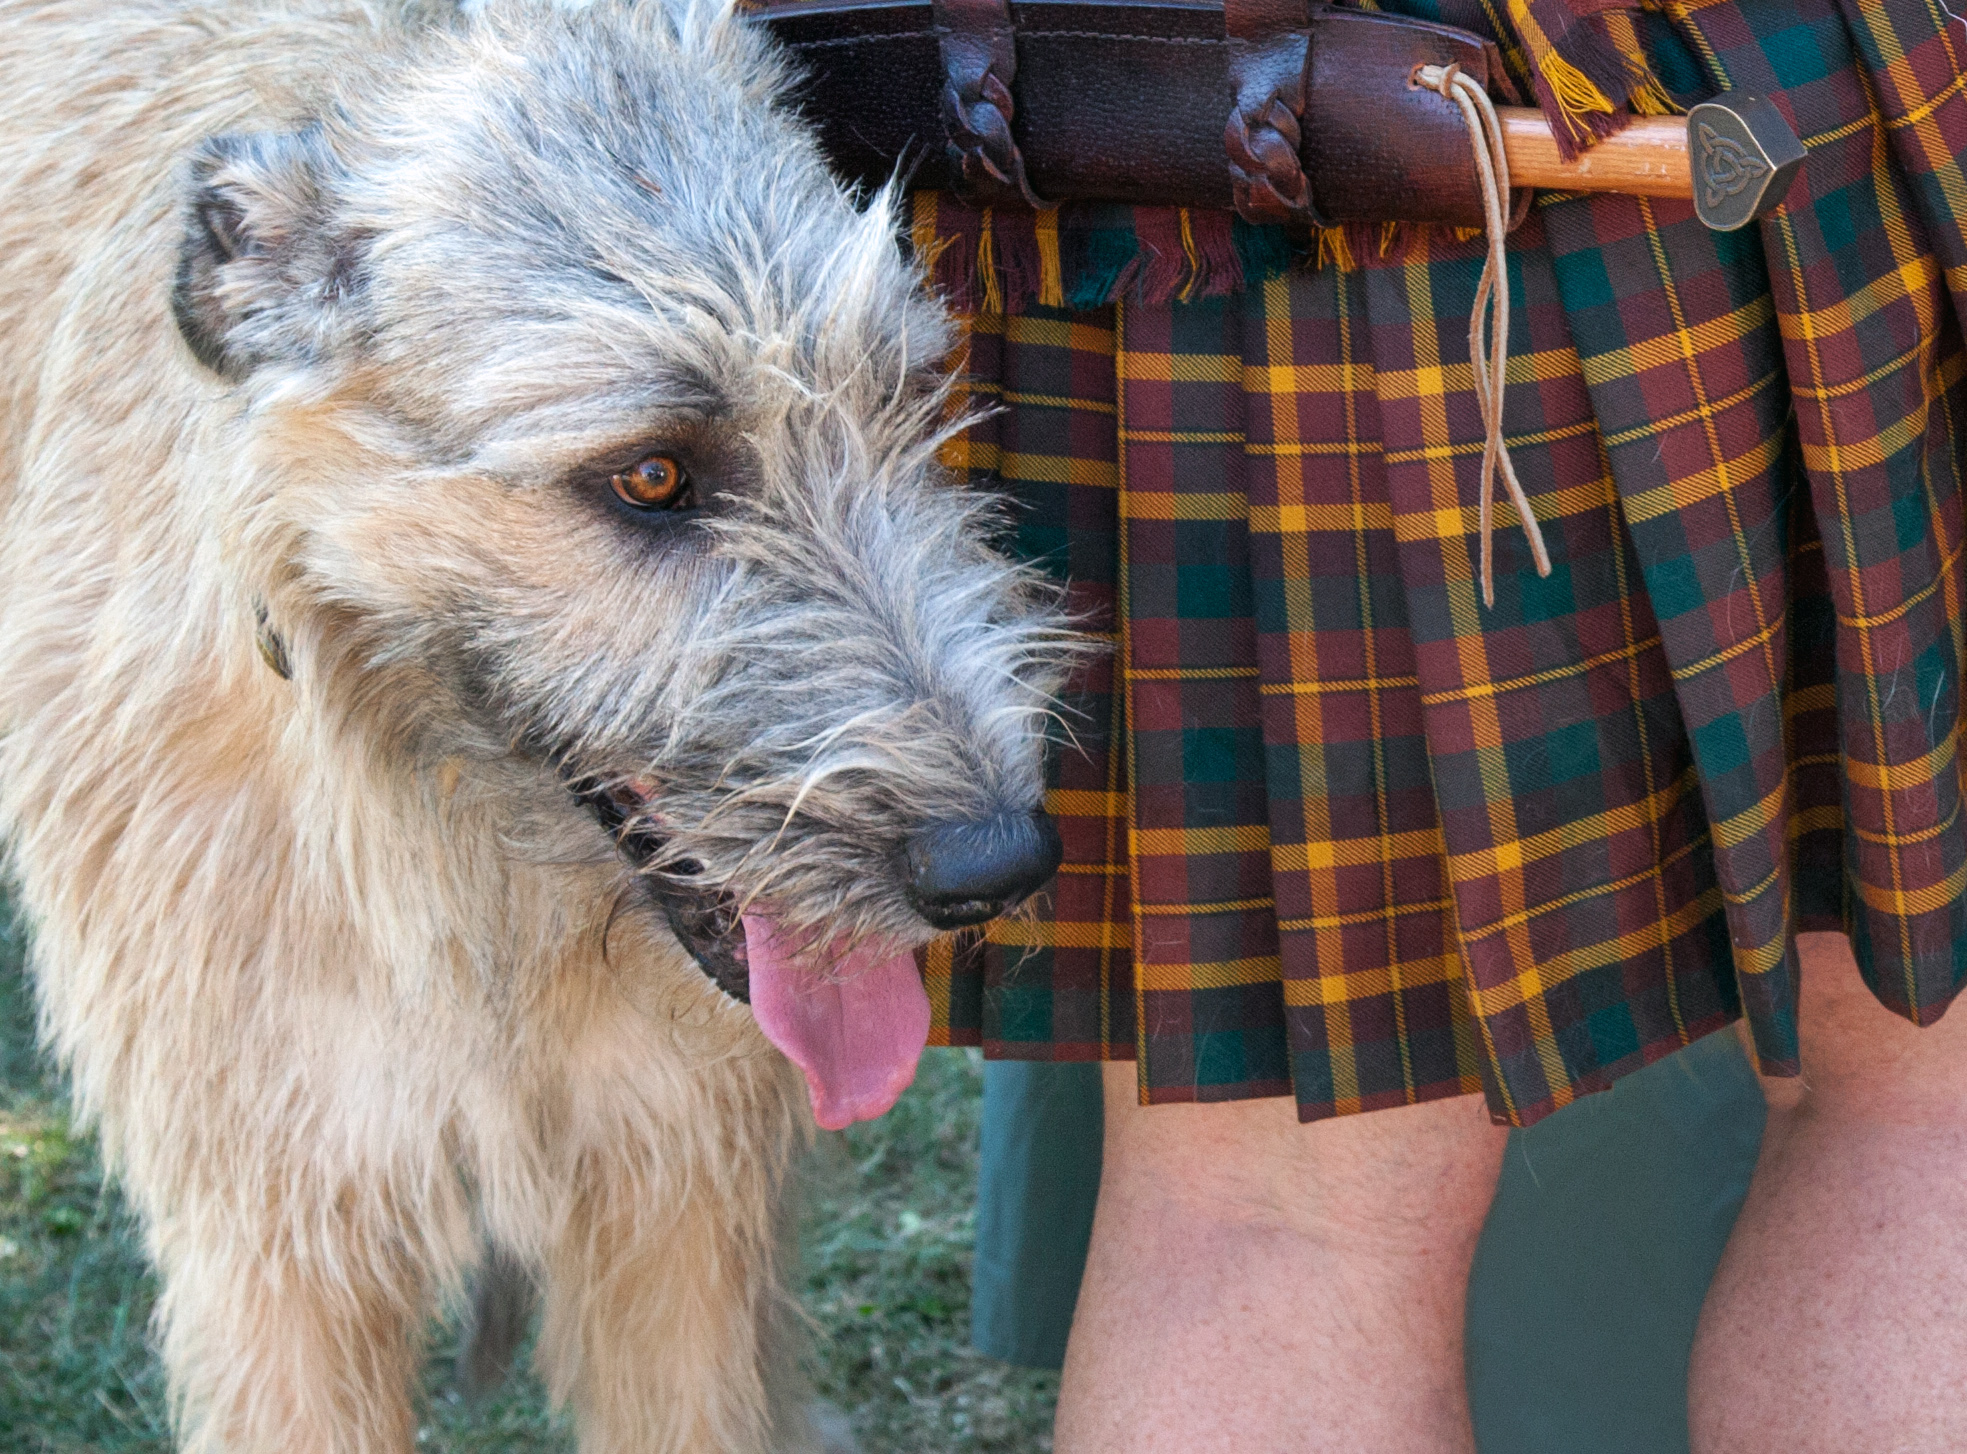
dog, pattern, mammal, hound, canislupusfamiliaris, vertebrate, cu, terrier, kilt, celtic, madra, grassvalley, irishwolfhound, kvmrcelticfestival, irish soft coated wheaten terrier, cairn terrier, dog like mammal, australian terrier, glen of imaal terrier, dog crossbreeds, norfolk terrier, irish wolfhound